Terra Australis

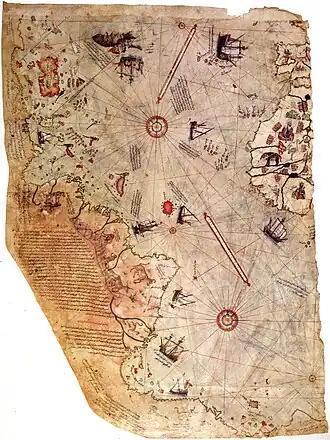
Fragment of the Piri Reis map by Piri Reis in 1513, possibly showing "Terra Australis"

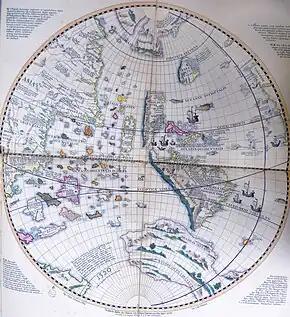
Western hemisphere of the Johannes Schöner globe from 1520

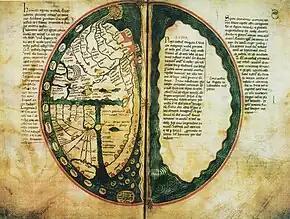
A map in the "Liber Floridus" (1090 - 1120) oriented with east on top and north to the left, depicting the known world (Asia, Europe, and Africa) to the left, and "Terra Australis" to the right

Legends of "Terra Australis Incognita"an "unknown land of the South"date back to Roman times and before, and were commonplace in medieval geography, although not based on any documented knowledge of the continent. Ptolemy's maps, which became well known in Europe during the Renaissance, did not actually depict such a continent, but they did show an Africa which had no southern oceanic boundary (and which therefore might extend all the way to the South Pole), and also raised the possibility that the Indian Ocean was entirely enclosed by land. Christian thinkers did not discount the idea that there might be land beyond the southern seas, but the issue of whether it could be inhabited was controversial.